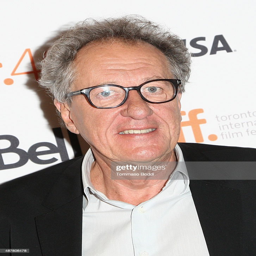
actor attends photo call during festival .